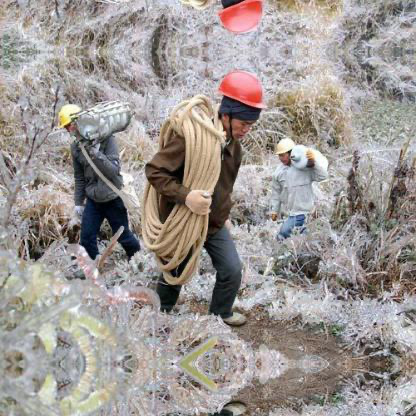
Objects in the image:
label: helmet
label: helmet
label: helmet
label: helmet